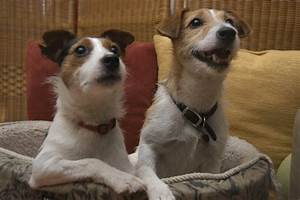
Label: cane